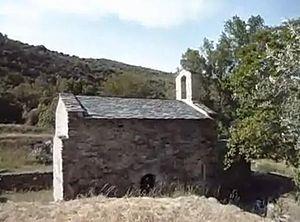
Cet article présente une liste des églises romanes des Pyrénées-Orientales.
L'église Saint-Nazaire de Barbadell est une église catholique désaffectée de styles préroman et roman située à Bouleternère, dans le département français des Pyrénées-Orientales.
Bouleternère est une commune française située dans le département des Pyrénées-Orientales, en région Occitanie.